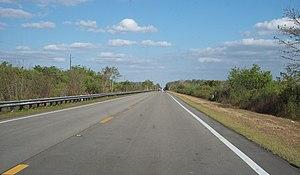
L'U.S. Route 41 est une route reliant le littoral atlantique floridien à la péninsule de Keweenaw, sur le lac Supérieur, traversant les États américains de Géorgie, du Tennessee, du Kentucky, de l'Indiana, de l'Illinois et du Wisconsin.
La Tamiami Trail est une route américaine située en Floride, aux États-Unis et ouverte en 1928. Orientée Est-Ouest, elle longe le Tamiami Canal sur une grande partie de sa longueur. Elle constitue par ailleurs la frontière Nord du parc national des Everglades en traversant les Everglades.